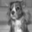
Label: dog